Cahokia

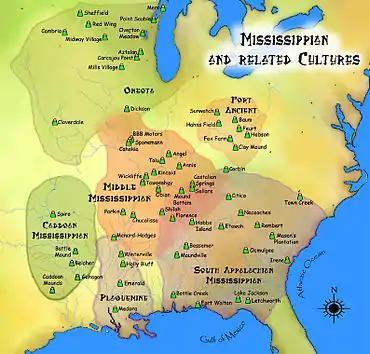
A map showing approximate areas of various Mississippian and related cultures. Cahokia is located near the center of this map in the upper part of the Middle Mississippi area.

In the centuries preceding 1000 CE, American Bottom populations were living in small settlements of 50 to 100 people that were used for short durations of 5–10 years. At least two of these larger clusters were present at Cahokia, one dating to the mid-7th and 9th centuries. Later in time, many began to be constructed along cosmologically organizing principles, emphasizing cardinal directions and distinct sectors of society. By the end of the 10th century, many of these settlements aggregated into larger groups. These larger villages included the earlier cosmogram layouts complete with large central posts, pits, and/or structures.